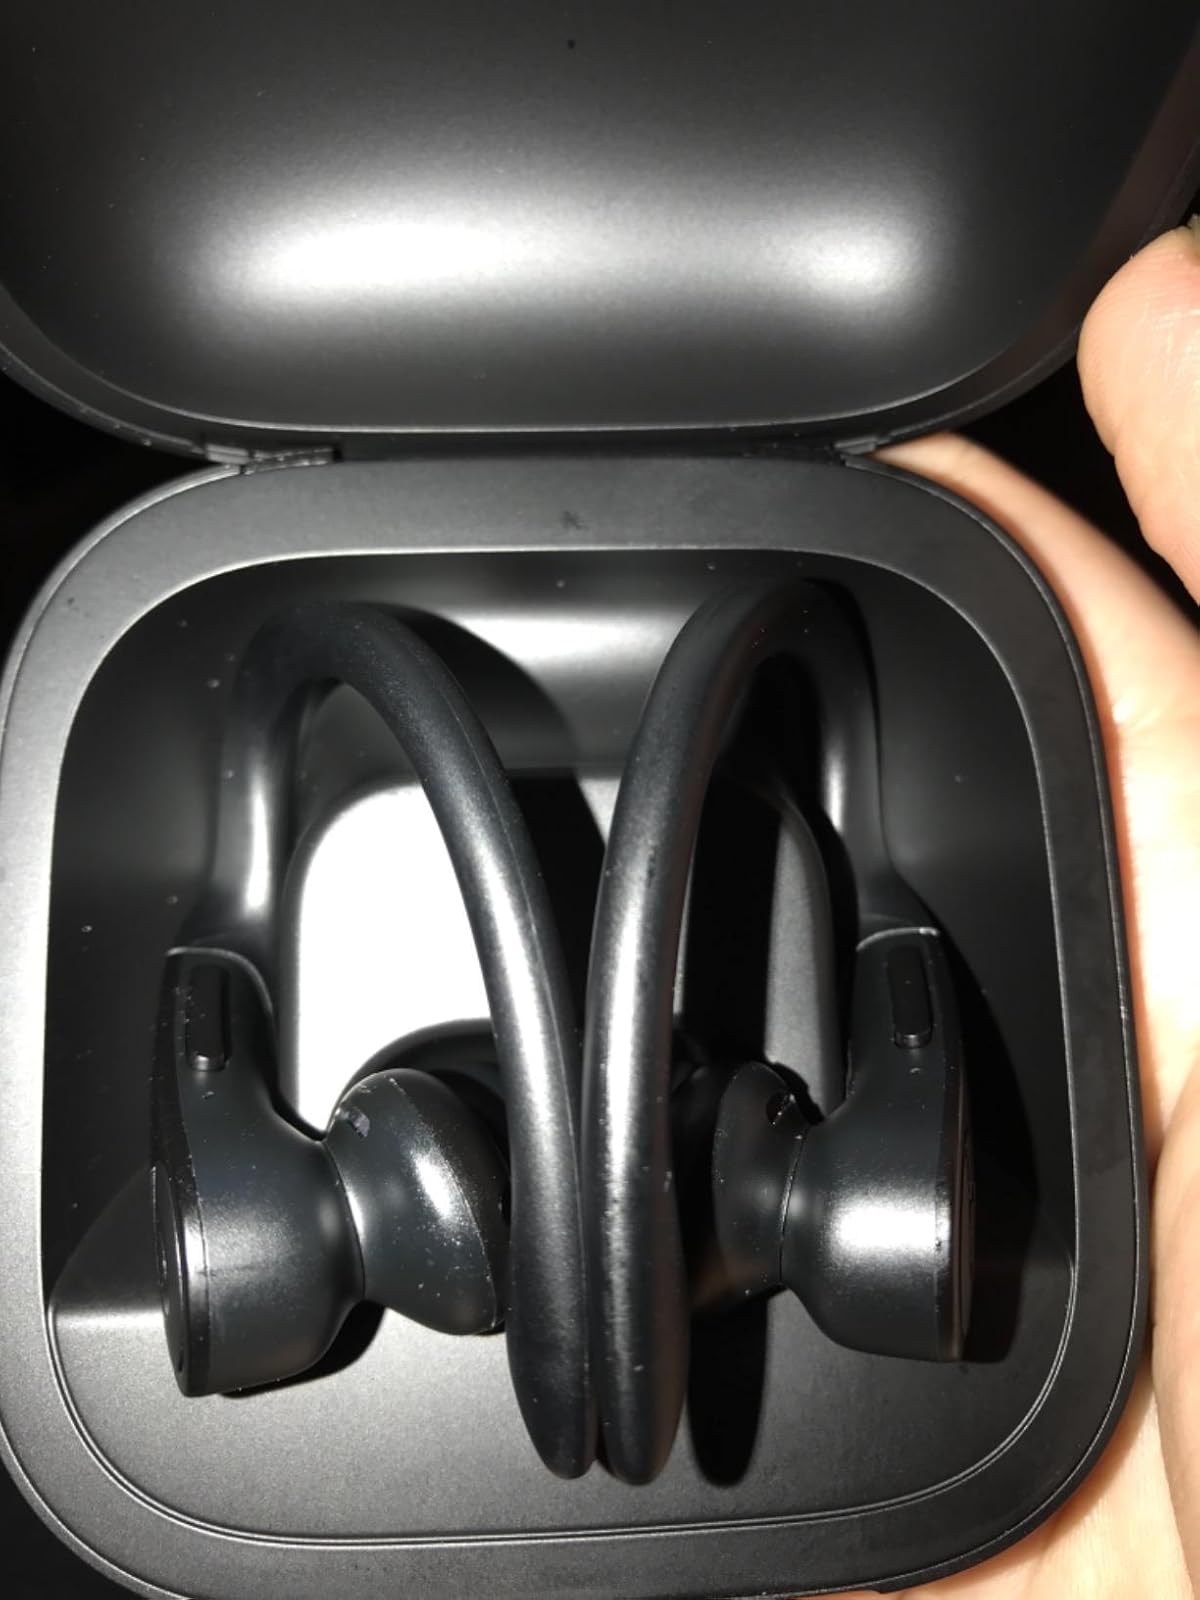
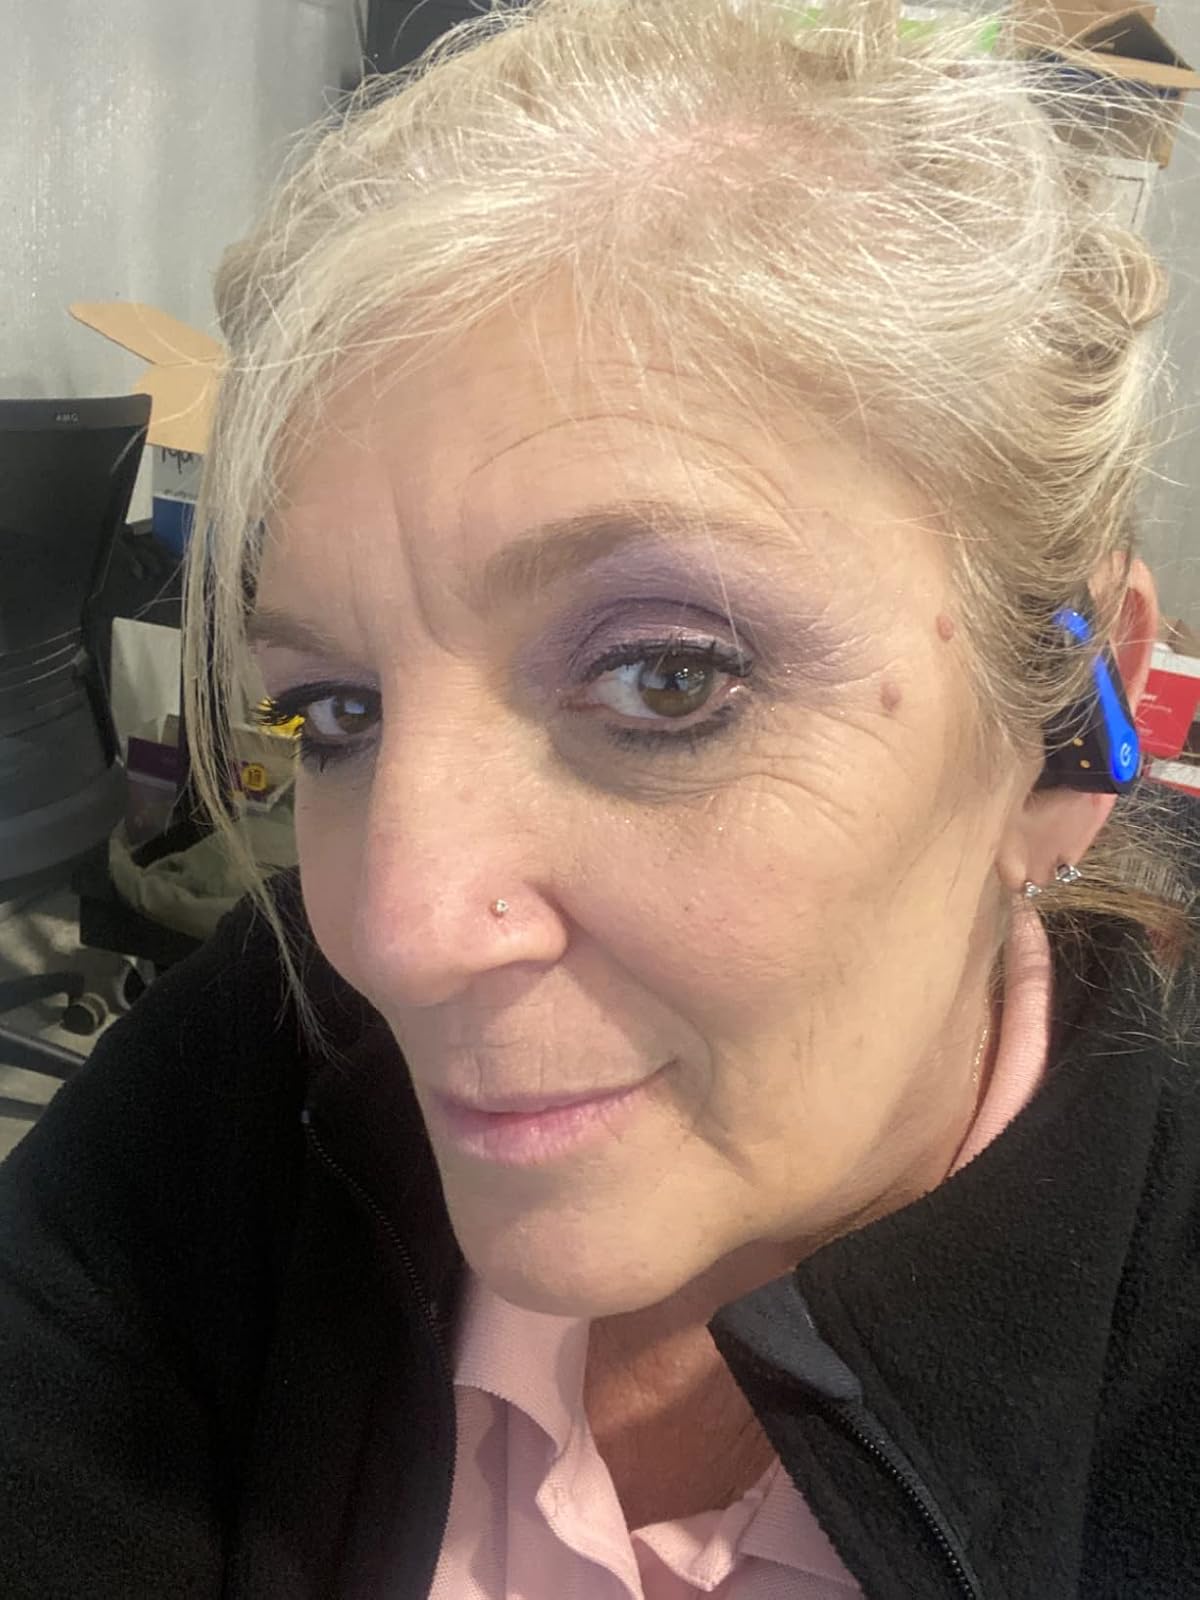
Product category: earbuds
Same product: no